Andries Daniels

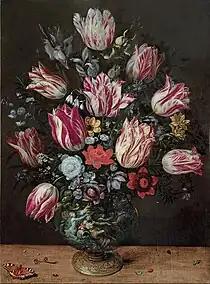
"Vase with tulips"

Andries Daniels ( c. 1580 – after 1640) was a Flemish painter who was active in Antwerp during the first half of the 17th century. He is known for his flower still lifes and garland paintings, a genre of still life paintings that he helped develop in Antwerp.